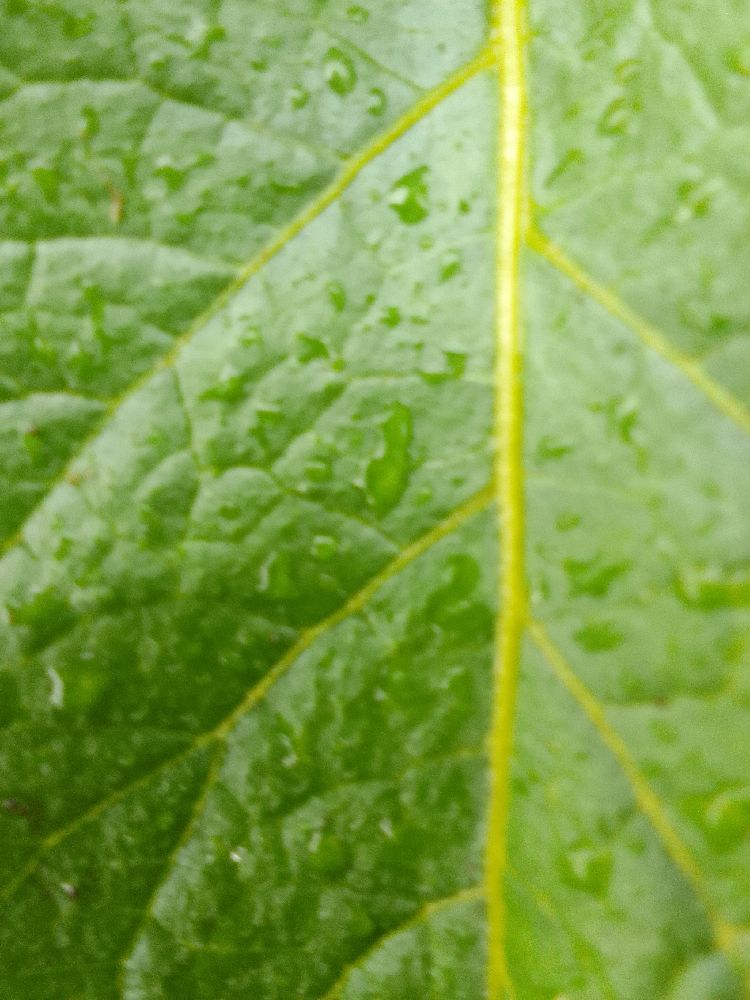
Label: Healthy